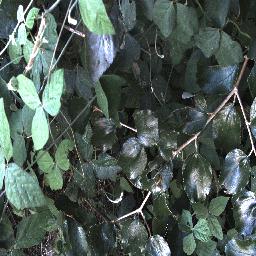
Label: chinee_apple